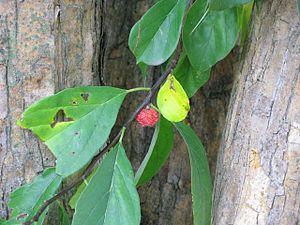
Maclura tricuspidata est une espèce d'arbre de la famille des Moraceae, originaire d'Asie de l'Est, parfois cultivé pour ses fruits similaires à ceux des mûriers.